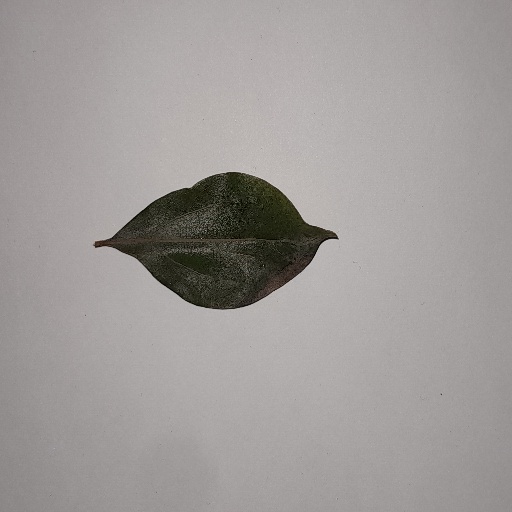
Species: Camphor
Leaf condition: Bacterial Spot